Johnny Valentine

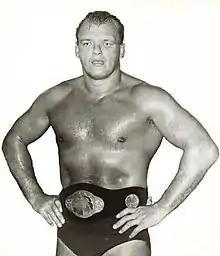
Valentine as NWA Florida Heavyweight Champion in 1970

John Theodore Wisniski (September 22, 1928 – April 24, 2001), better known by his ring name Johnny Valentine, was an American professional wrestler with a career spanning almost three decades. He has been inducted into four halls of fame for his achievements in wrestling. Wisniski is the father of professional wrestler Greg "The Hammer" Valentine.